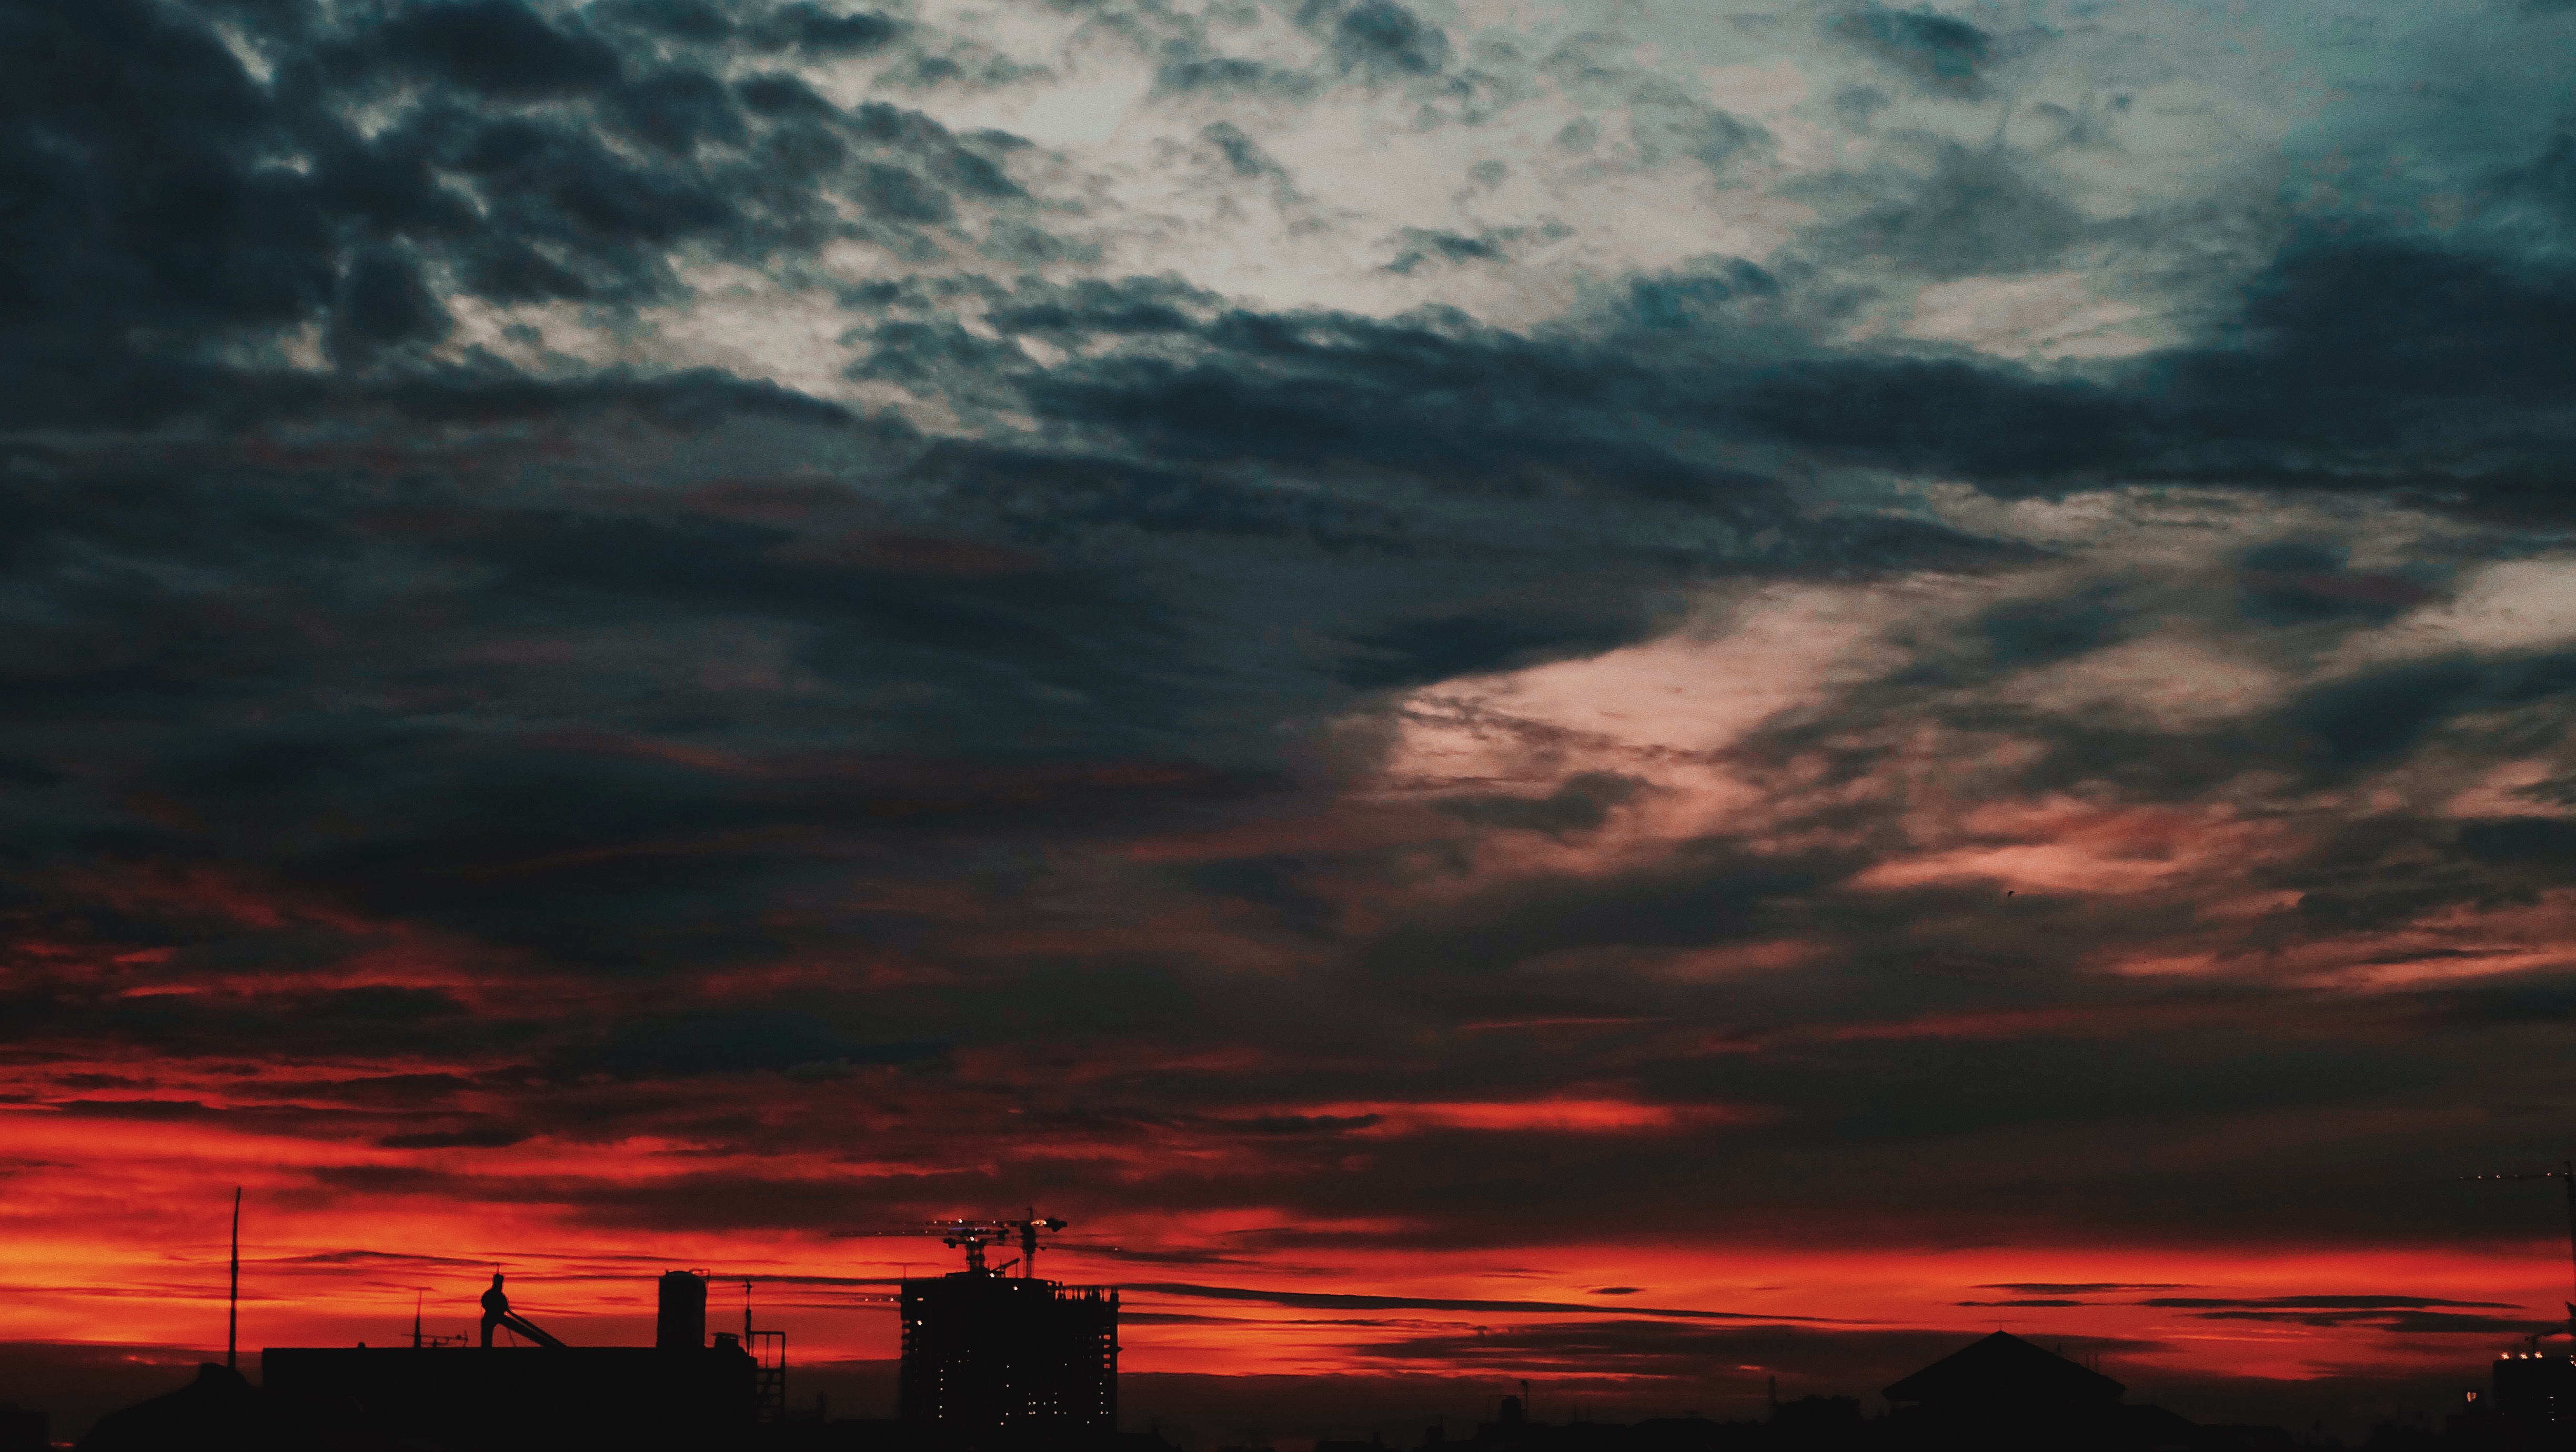
horizon, cloud, sky, sunrise, sunset, morning, dawn, atmosphere, dusk, evening, afterglow, meteorological phenomenon, red sky at morning